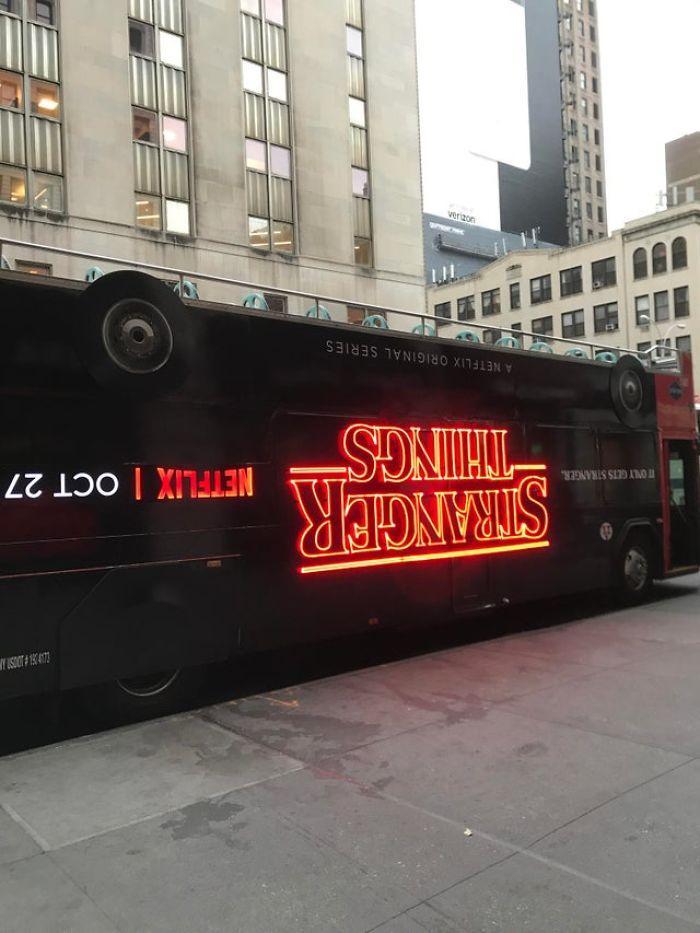
có một chiếc xe buýt màu đen xuất hiện ở trên đường